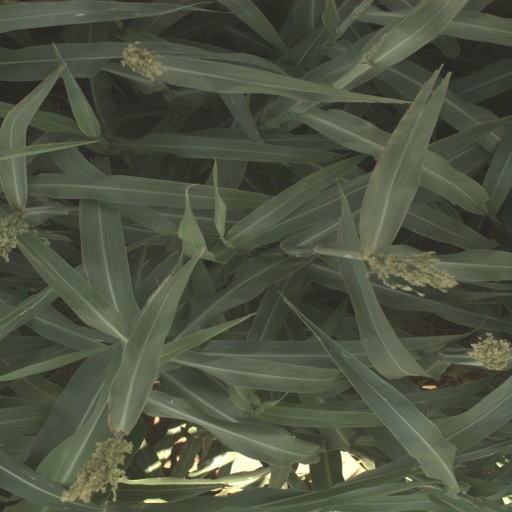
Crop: sorghum